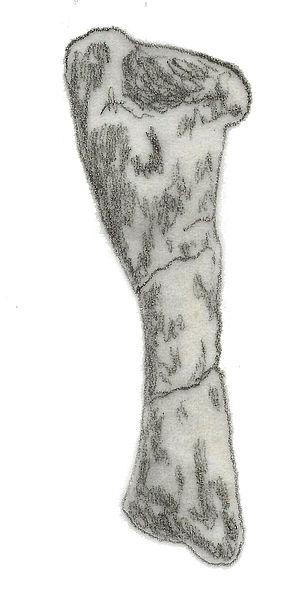
Eucnemosaurus est un genre éteint de dinosaures saurischiens sauropodomorphes de la famille des Riojasauridae.